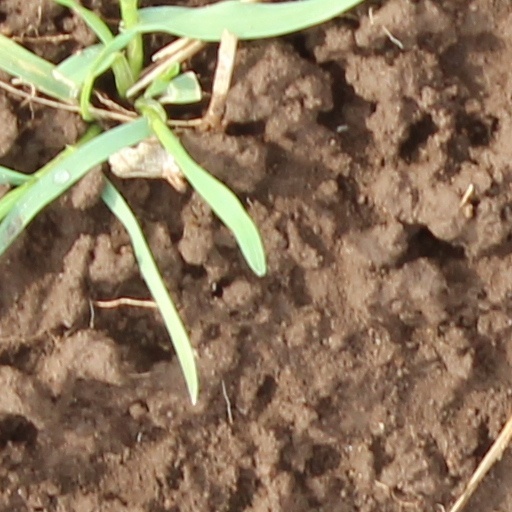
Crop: wheat